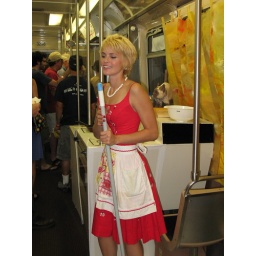
a bit of performance art by Three Blondes and a Bald Guy, the train car transformed into a domestic setting